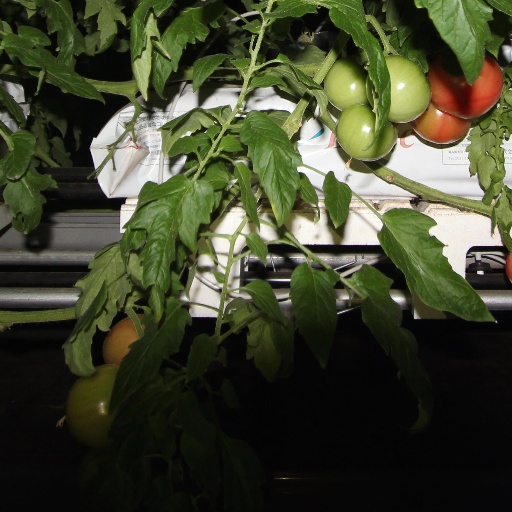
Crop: tomato